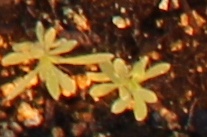
Label: Kochia